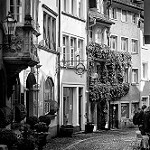
Label: B & W